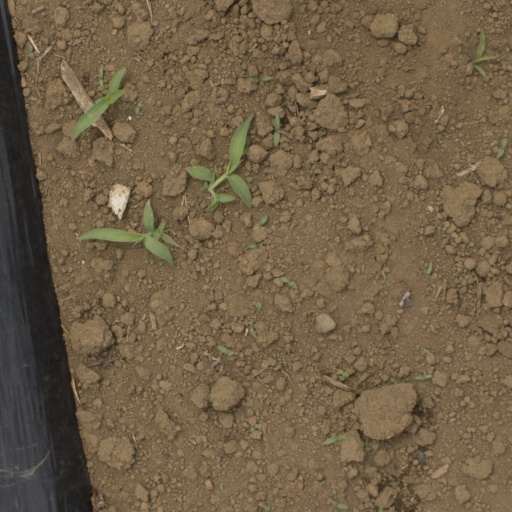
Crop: Jerusalem artichoke